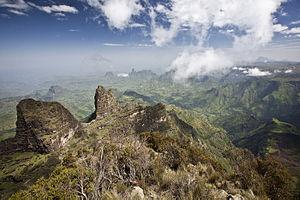
Cet article recense les sites inscrits au patrimoine mondial en Éthiopie.
La 2ᵉ session du Comité du patrimoine mondial a eu lieu du 5 septembre 1978 au 8 septembre 1978 à Washington, aux États-Unis.